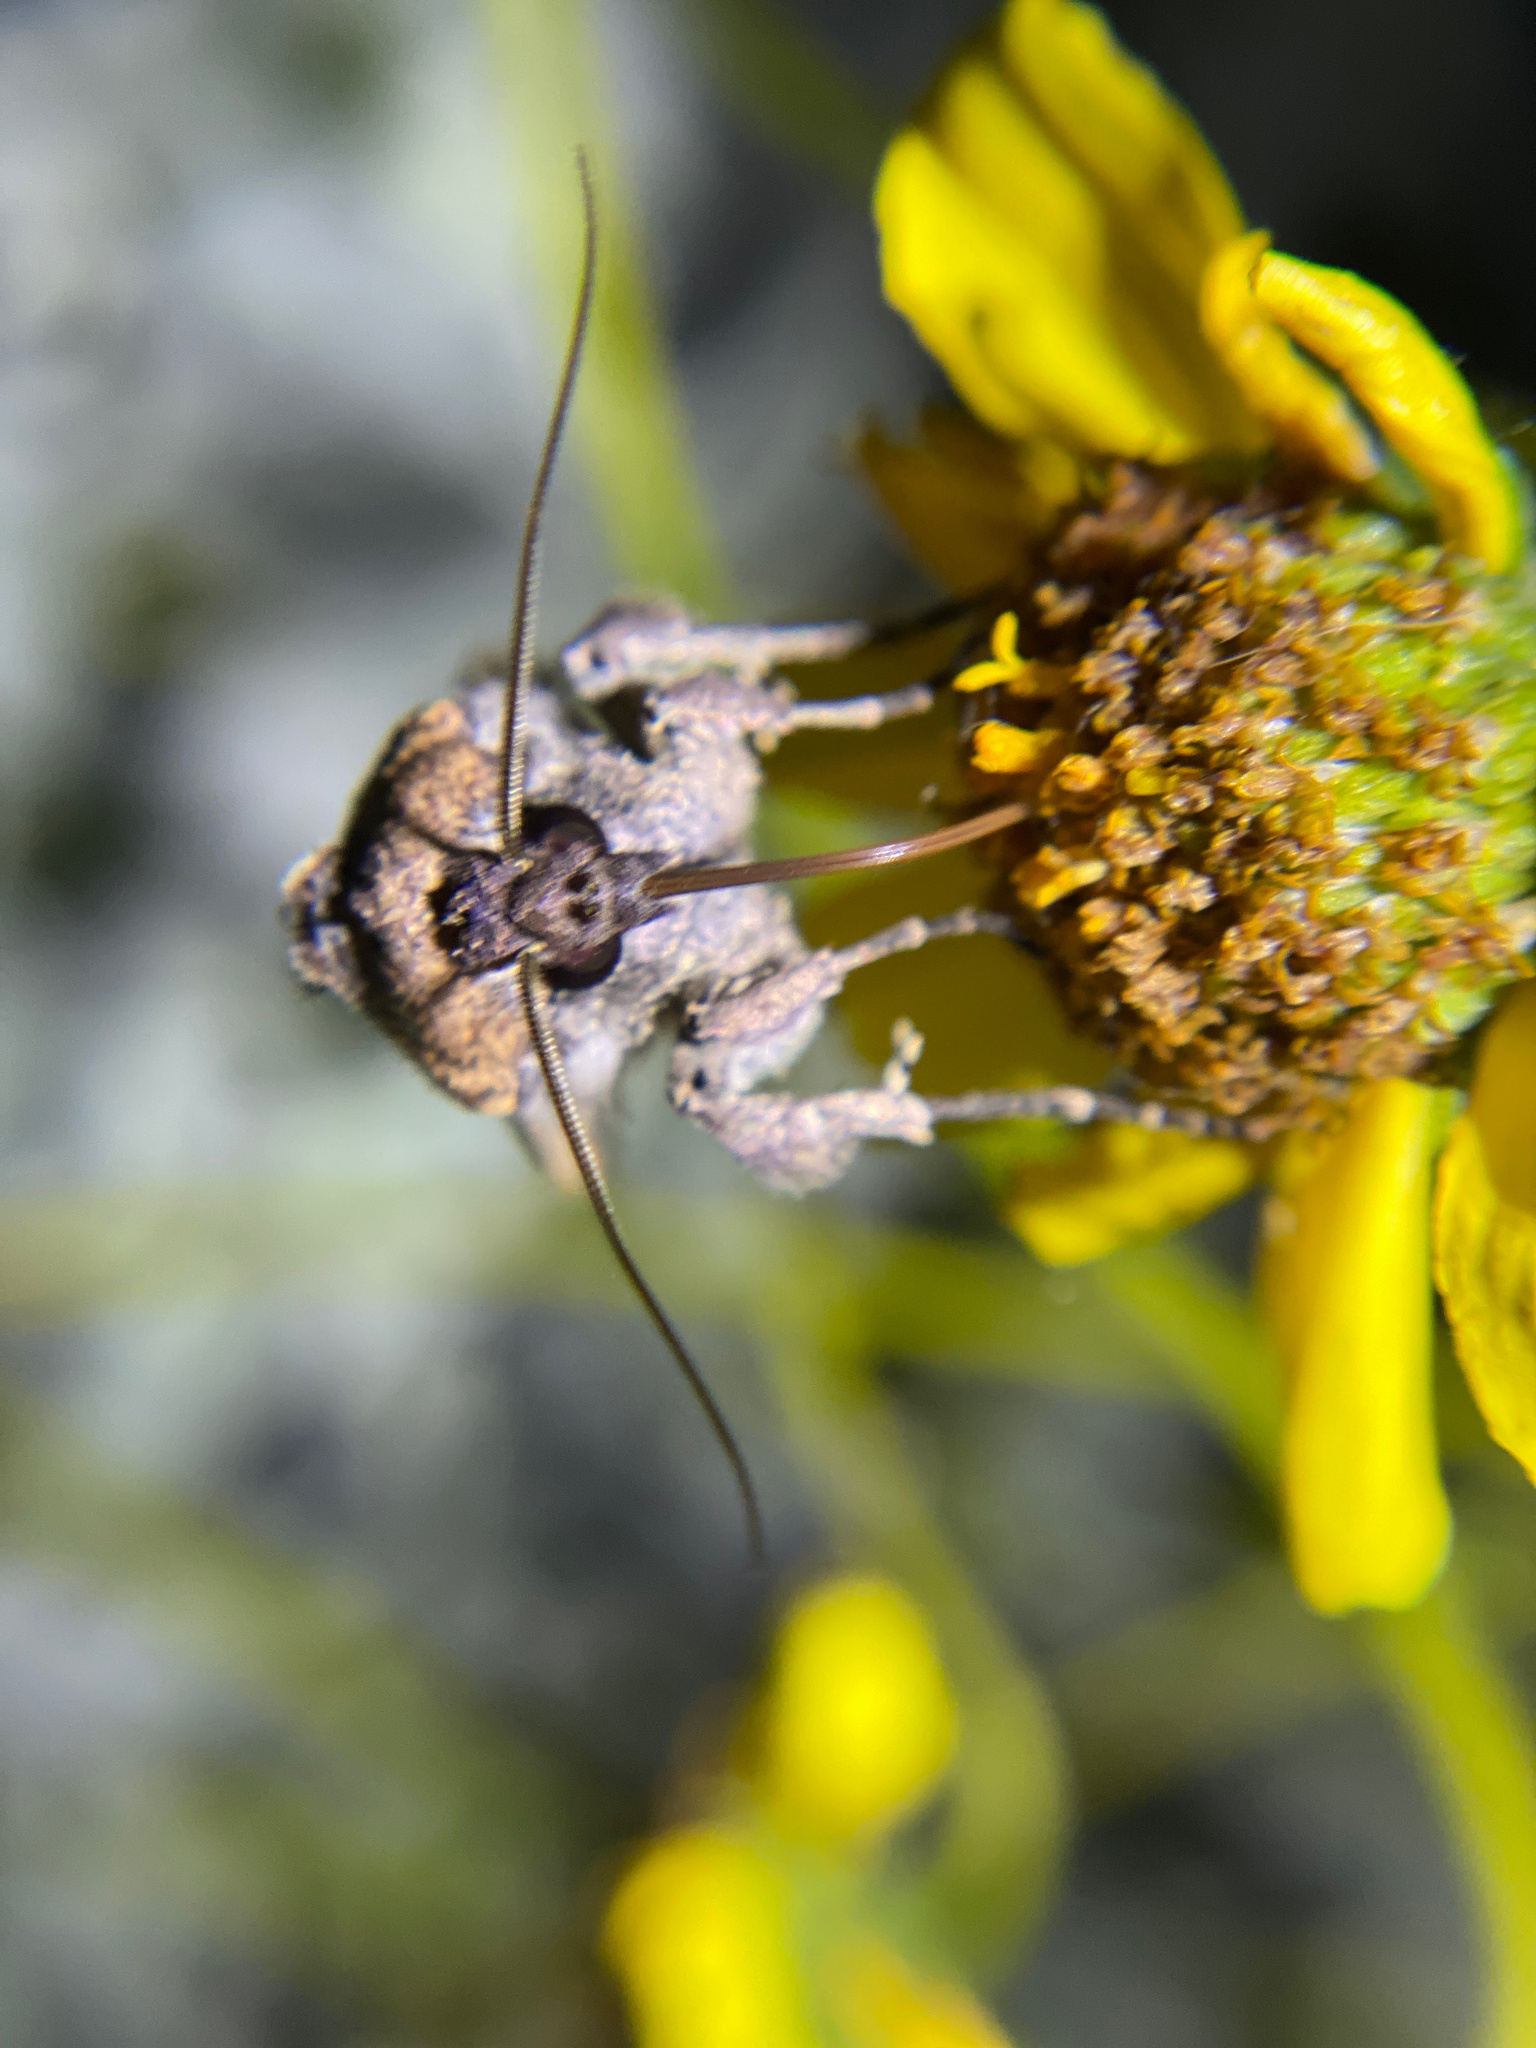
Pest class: cutworms